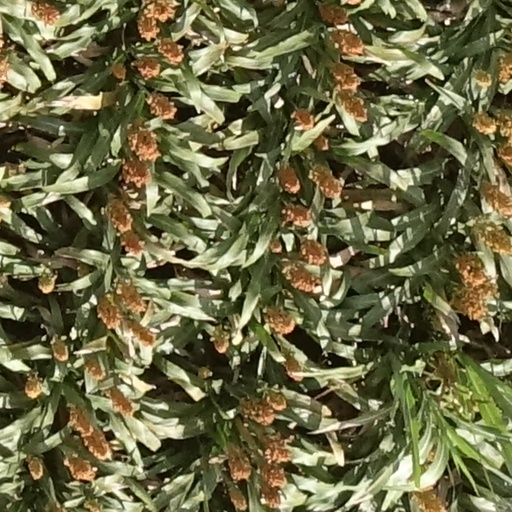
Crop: sorghum